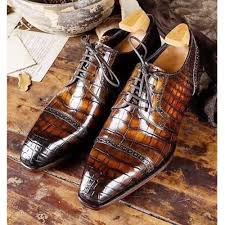
Label: Boat